James L. Clark

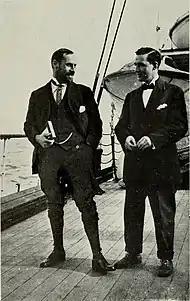
Dugmore (left) and Clark (right) on the way to Africa

In 1902, director of the American Museum of Natural History Harmon C. Bumpus hired Clark, who was known for his skill in animal sculpture. While working in the employ of John Rowley, Clark sketched animals at the Central Park Zoo and the Bronx Zoo. Bumpus wanted to develop a staff at the AMNH capable of producing the realistic, natural displays that Carl Akeley had created as Chief Taxidermist at the Field Museum from 1896 to 1909. Akeley was considered to be the "father of modern taxidermy". He was persuaded to mentor Clark and they became lifelong friends as well as colleagues.